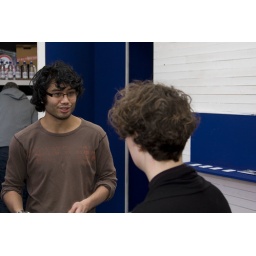
Foto's van 60MM in het VMK. Gemaakt door Sander de Groot; grootsfotografie.nl